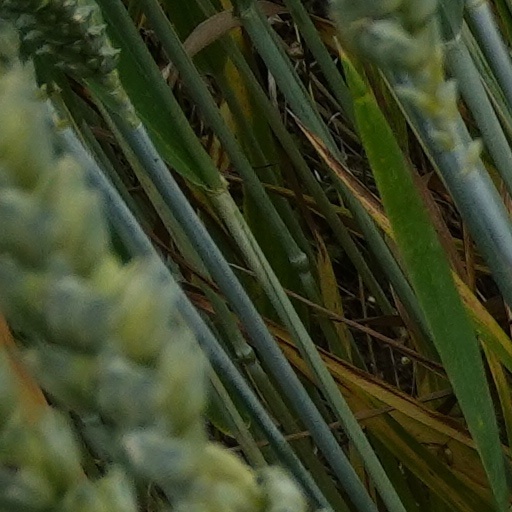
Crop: wheat